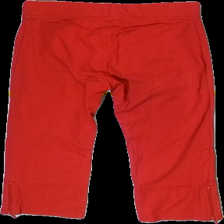
View: back
Type: Tights
Category: Ladies
Brand: Not in the list
Brand text on label: TOP LINE
Colors: Red
Material: 100%nylon
Cut: Regular, Cropped
Size: 38
Season: Summer
Smell: Minor
Price range: <50
Recommended usage: Export